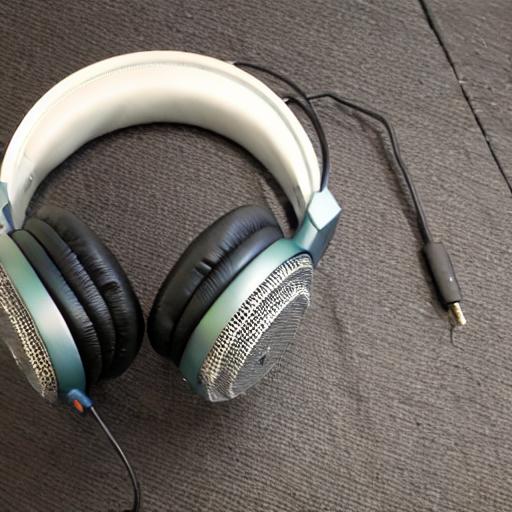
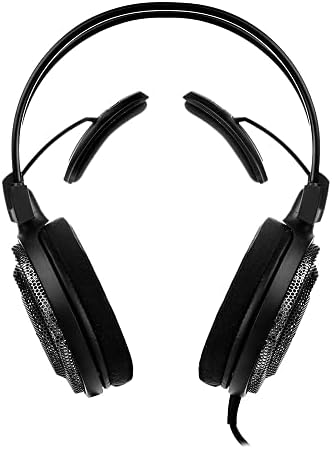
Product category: headphones
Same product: no